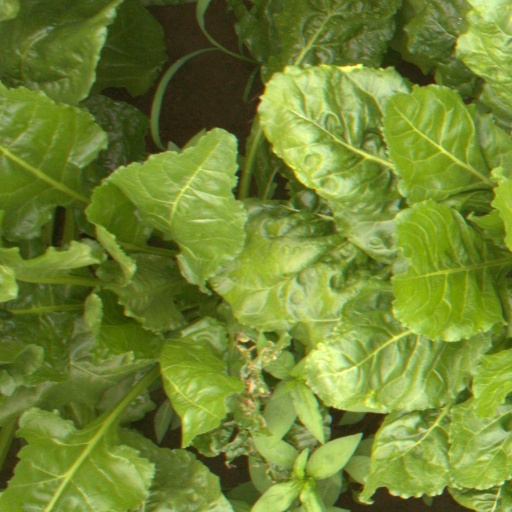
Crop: sugar beet